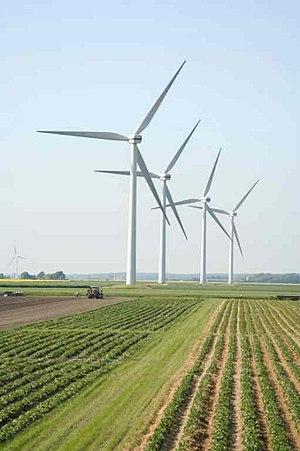
Le secteur de l'énergie éolienne en Allemagne a pris une grande importance : en 2019, la part de l'éolien dans la production d'électricité du pays atteint 20,9 % ; en 2018, l'Allemagne se place au 1ᵉʳ rang européen pour la production d'électricité éolienne : 111,6 TWh, soit 29,4 % du total de l'Union européenne, et pour la puissance installée : 32,9 % ; au niveau mondial, l'Allemagne se place au 3ᵉ rang avec 8,8 % de la production mondiale et 10,1 % de la puissance totale, derrière la Chine et les États-Unis, et au 2ᵉ rang pour les éoliennes offshore derrière le Royaume-Uni.